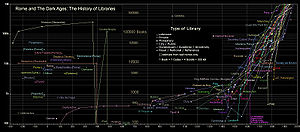
Bogtabet i senantikken / Antikkens bogbestand og dens overlevering
Grafik von Bibliotheksbeständen seit der Antike
Bogtabet i senantikken er et uerstatteligt tab for den kulturelle arv fra antikken. En stor del af den antikke græske og latinske litteratur er ikke overleveret til nutiden. De fleste af dem, der dog er overleveret, er bevaret i middelalderlige afskrifter; originale tekster fra antikken er få.